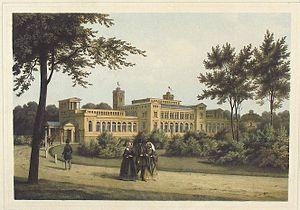
L'opéra Kroll est un bâtiment de l'opéra, aujourd'hui disparu, de Berlin en Allemagne, situé à l'ouest de l'actuelle Place de la République face au palais du Reichstag. Il abrite l’assemblée du Reichstag du Troisième Reich après l'incendie du palais le 27 février 1933.